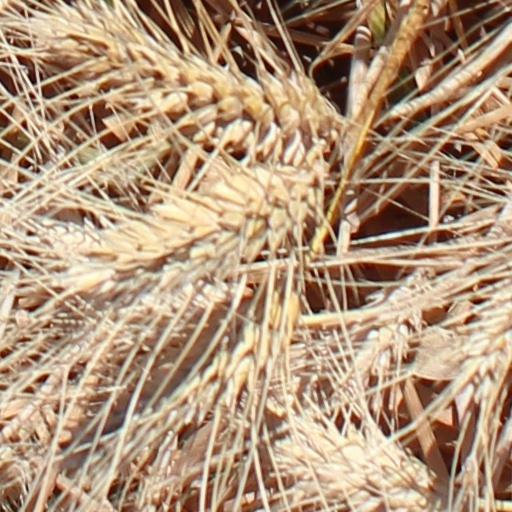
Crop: wheat